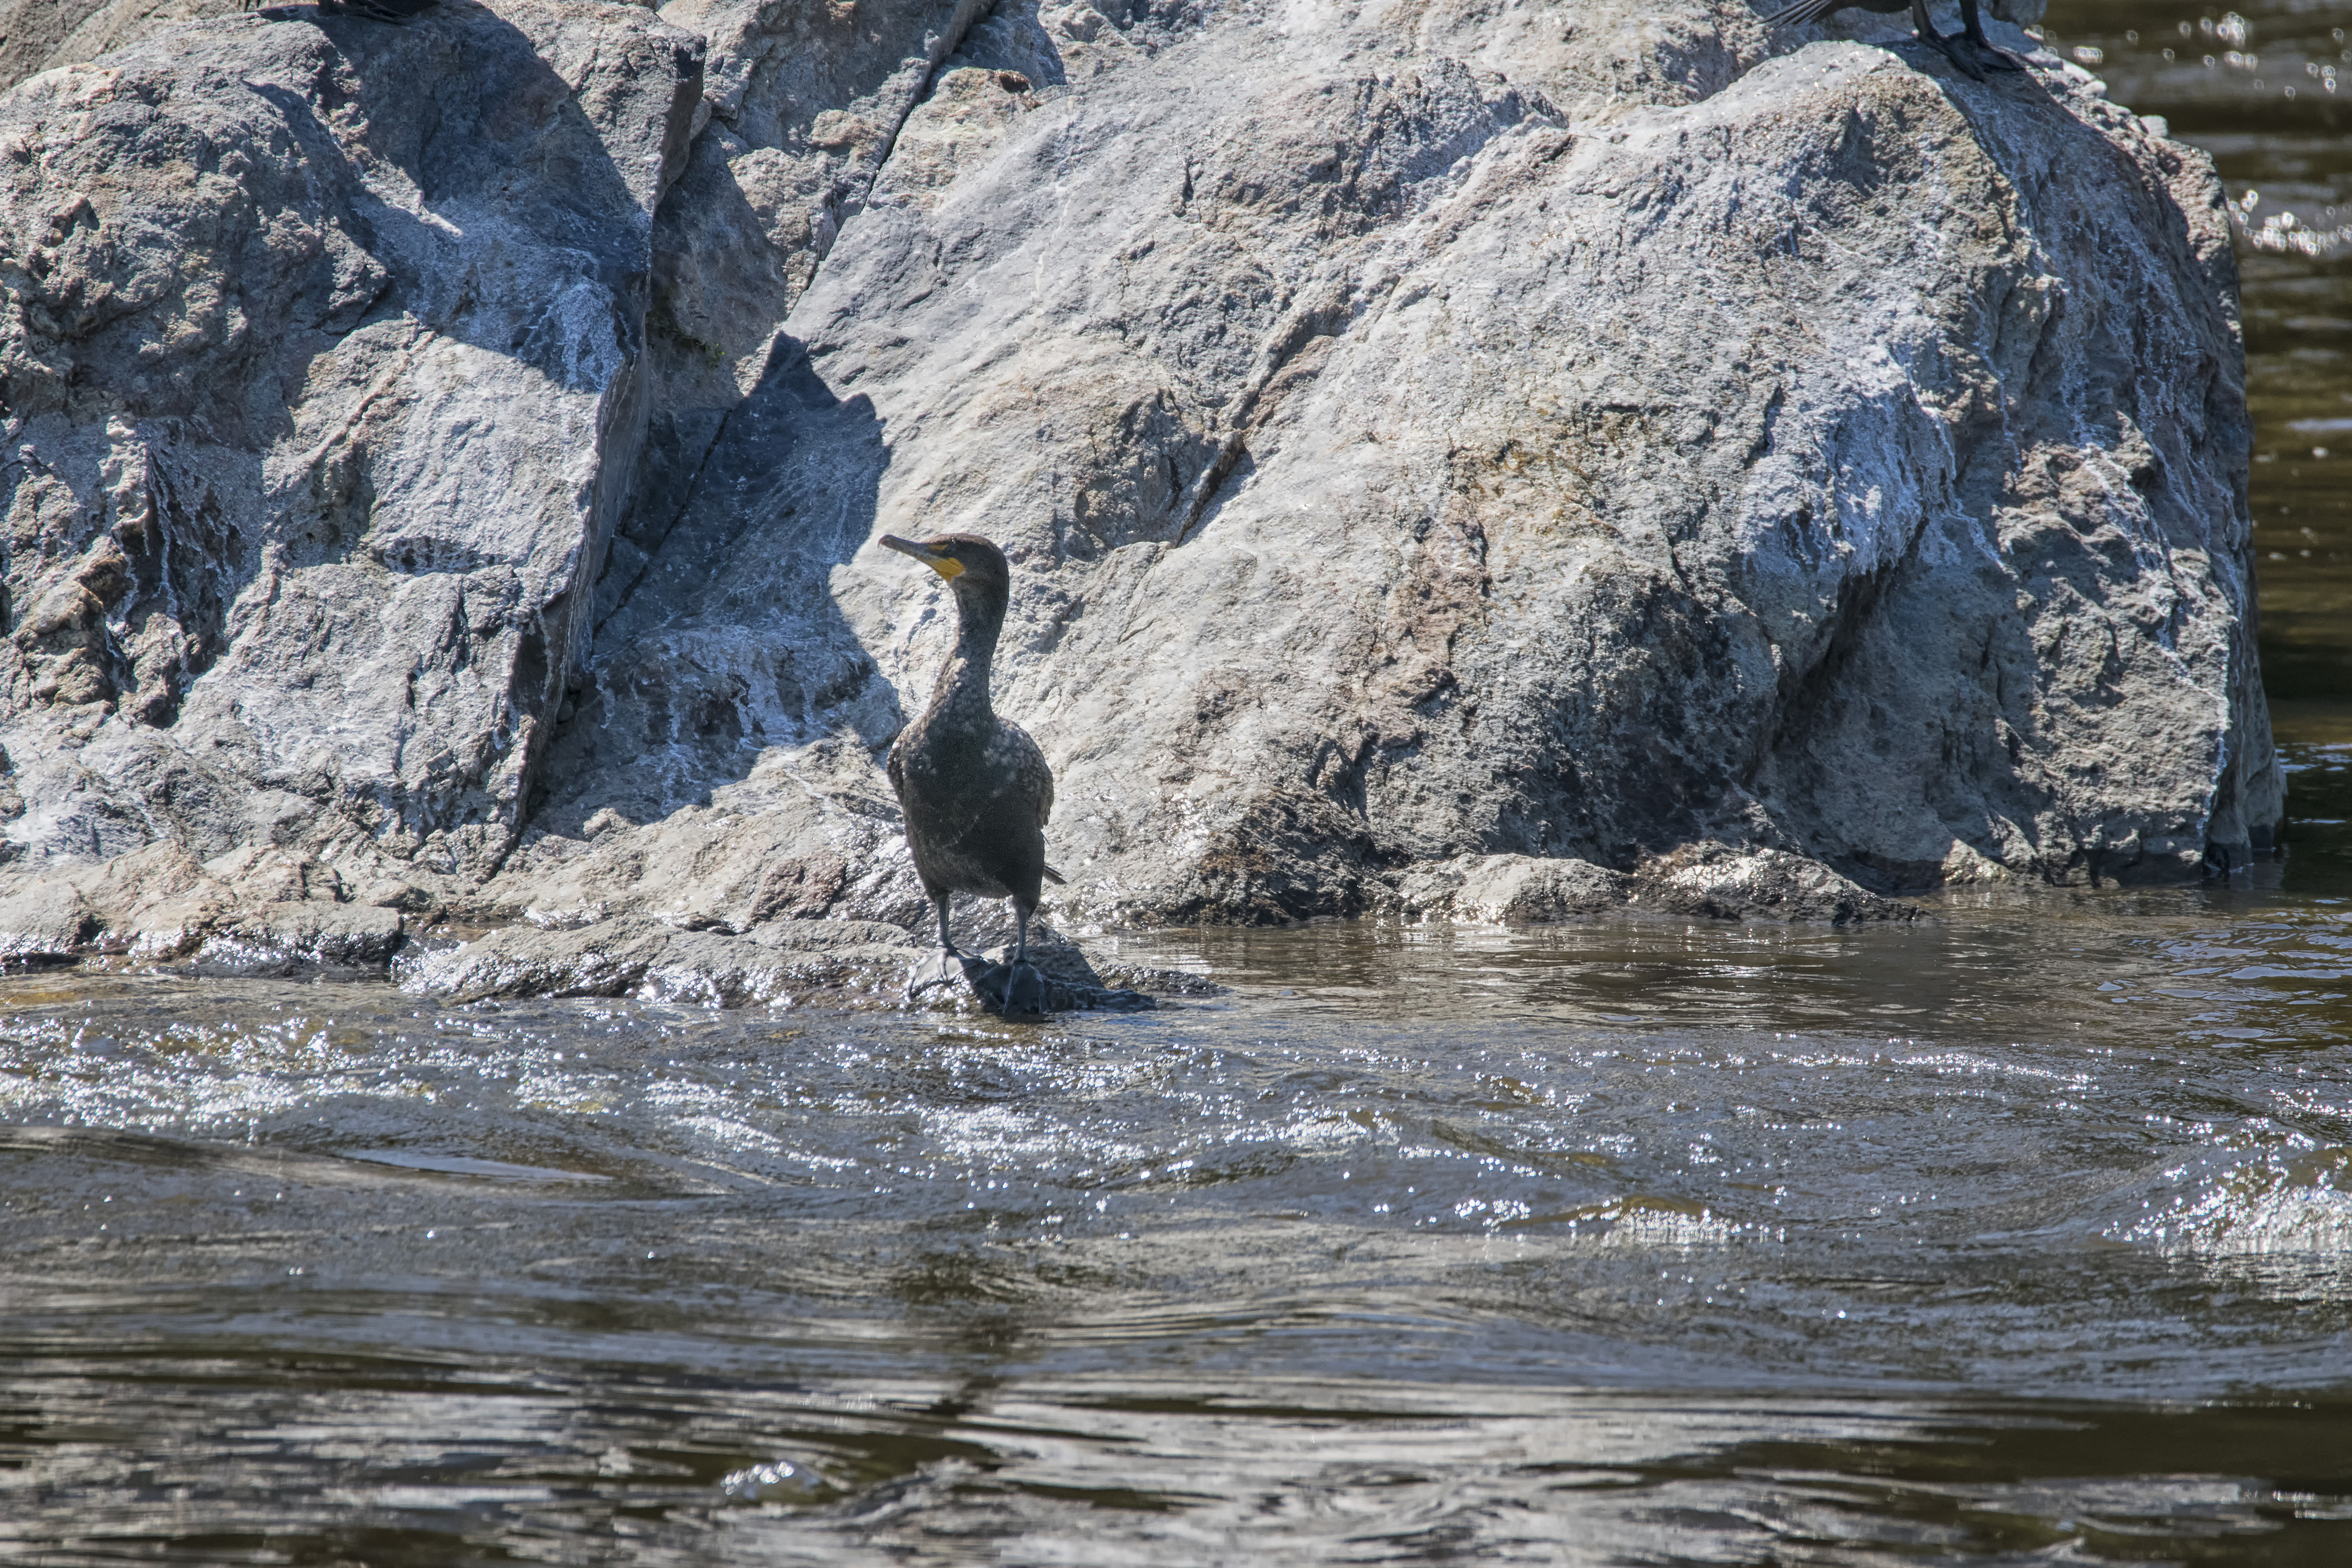
sea, coast, water, rock, bird, geology, canada, double, a, quebec, cormorant, crested, sherbrooke, oiseau, cormoran, aigrettes